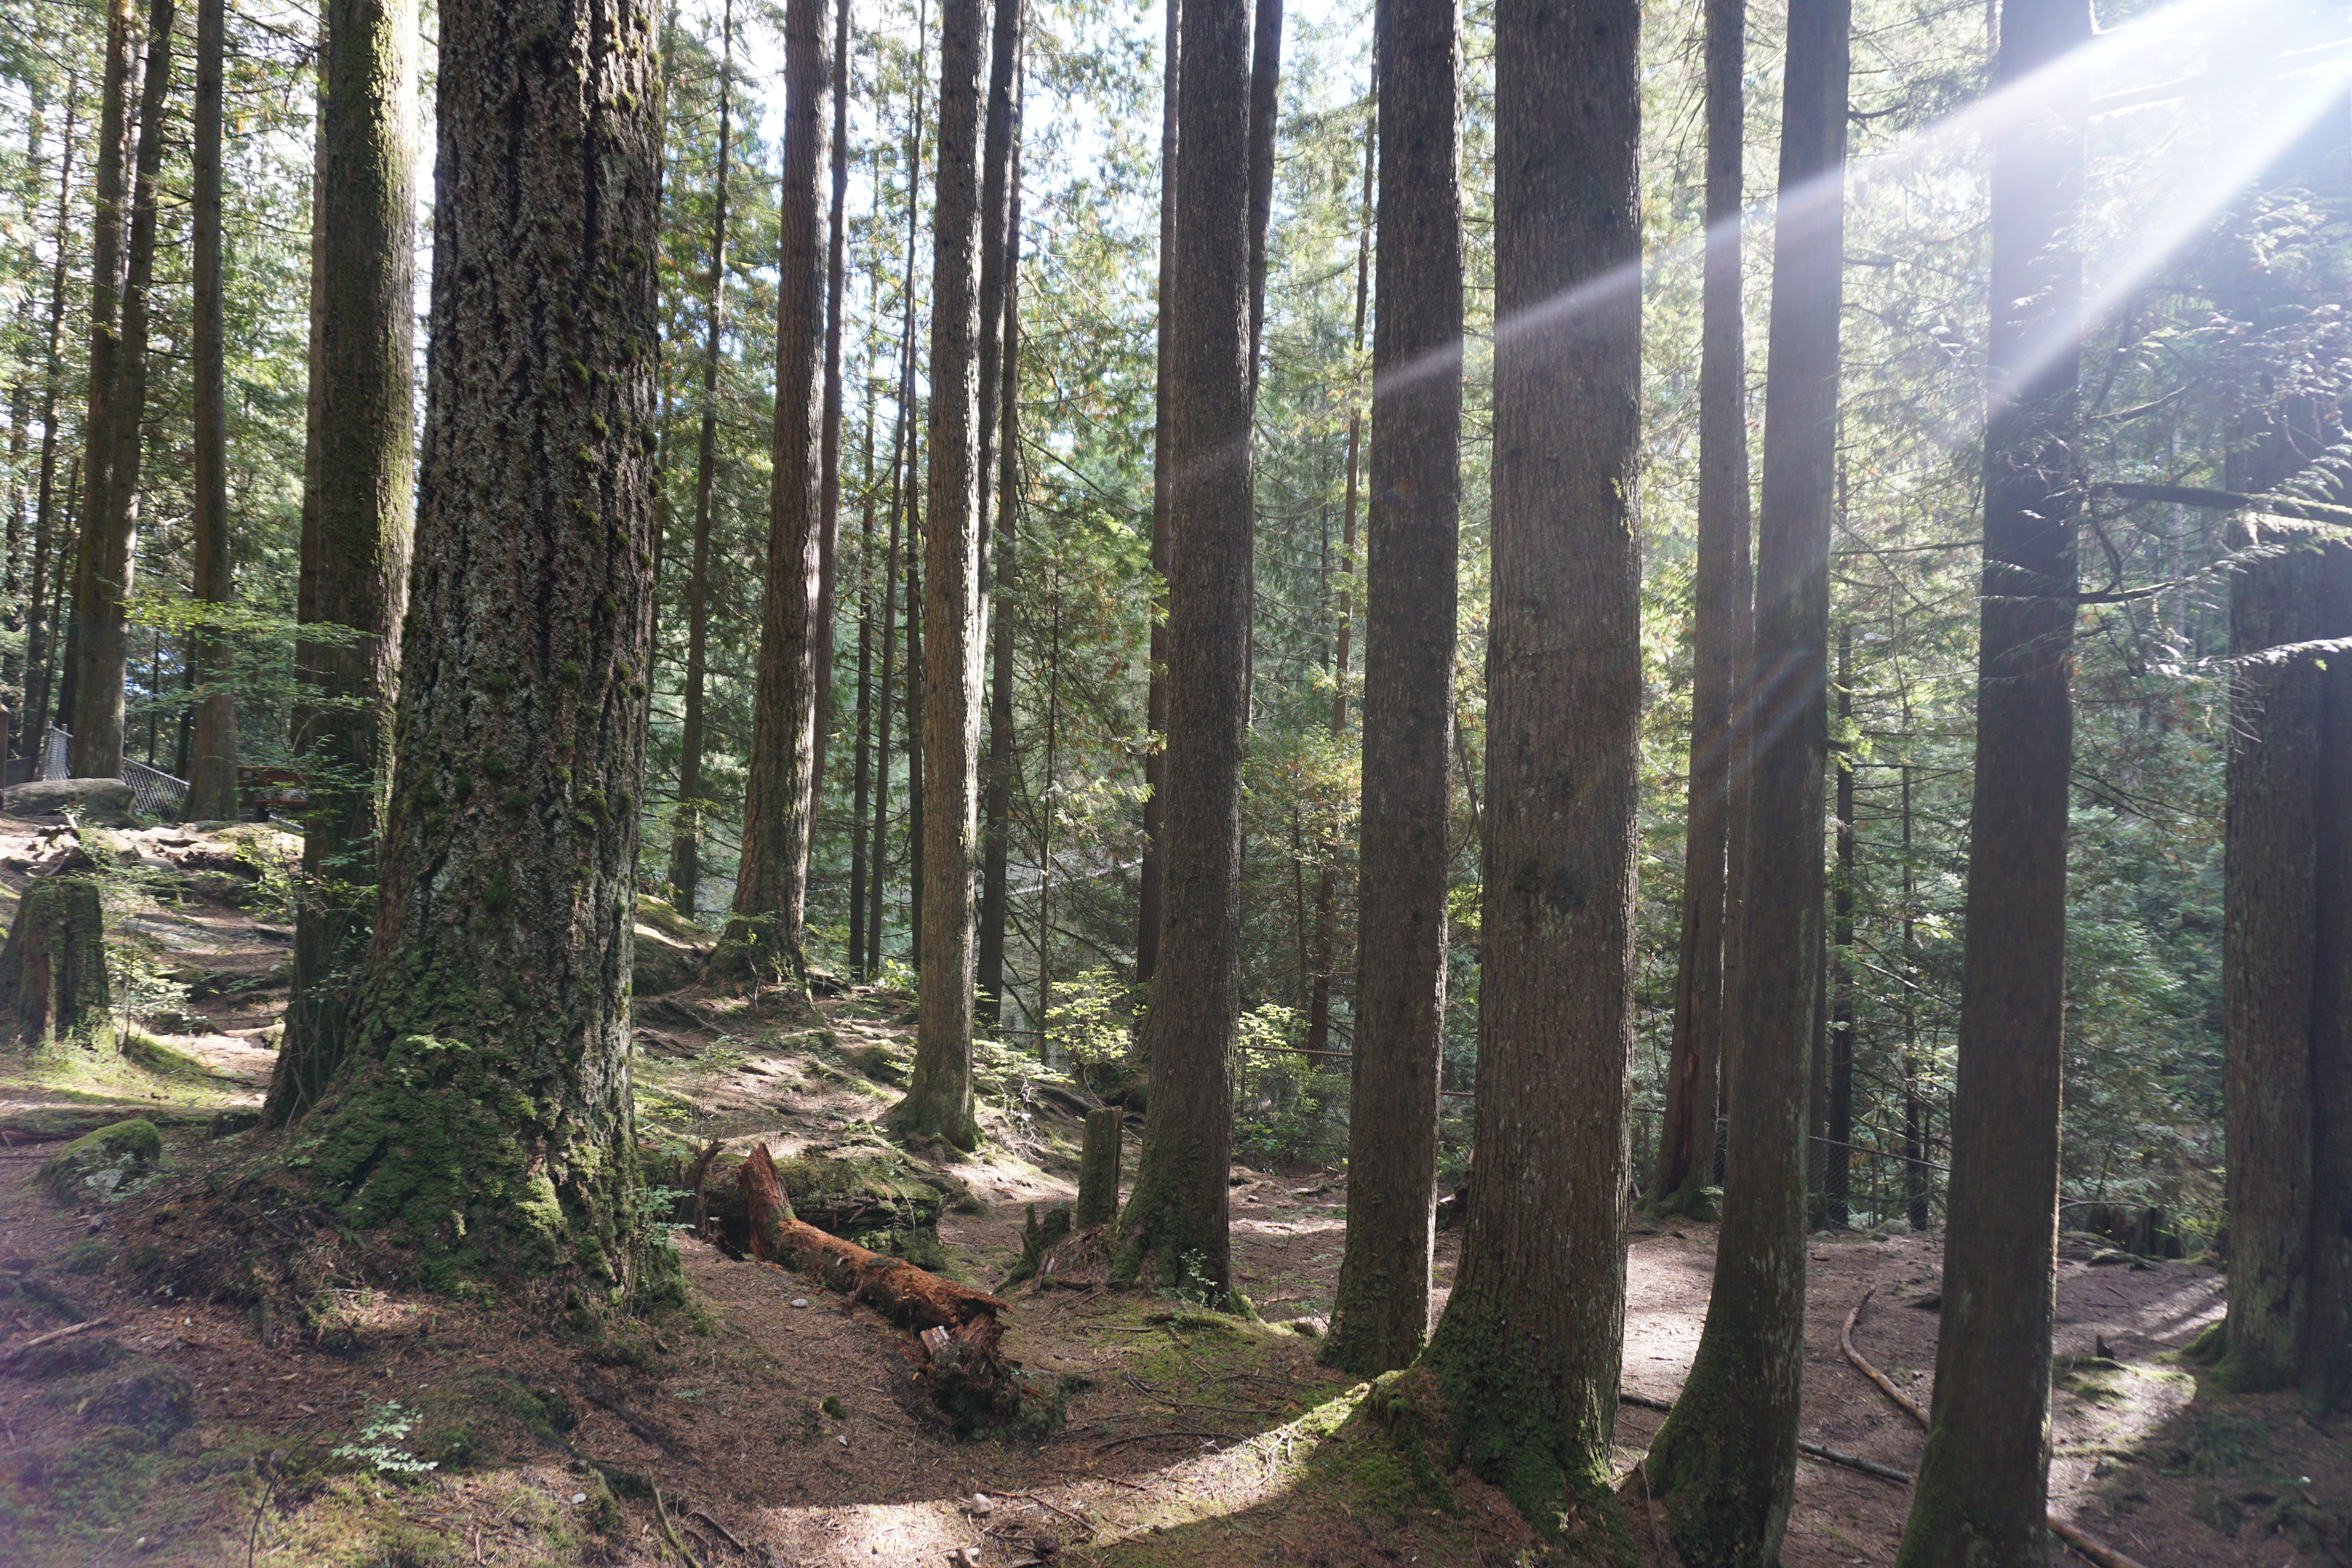
tree, forest, wilderness, trail, ridge, spruce, woodland, habitat, ecosystem, biome, old growth forest, natural environment, temperate broadleaf and mixed forest, temperate coniferous forest